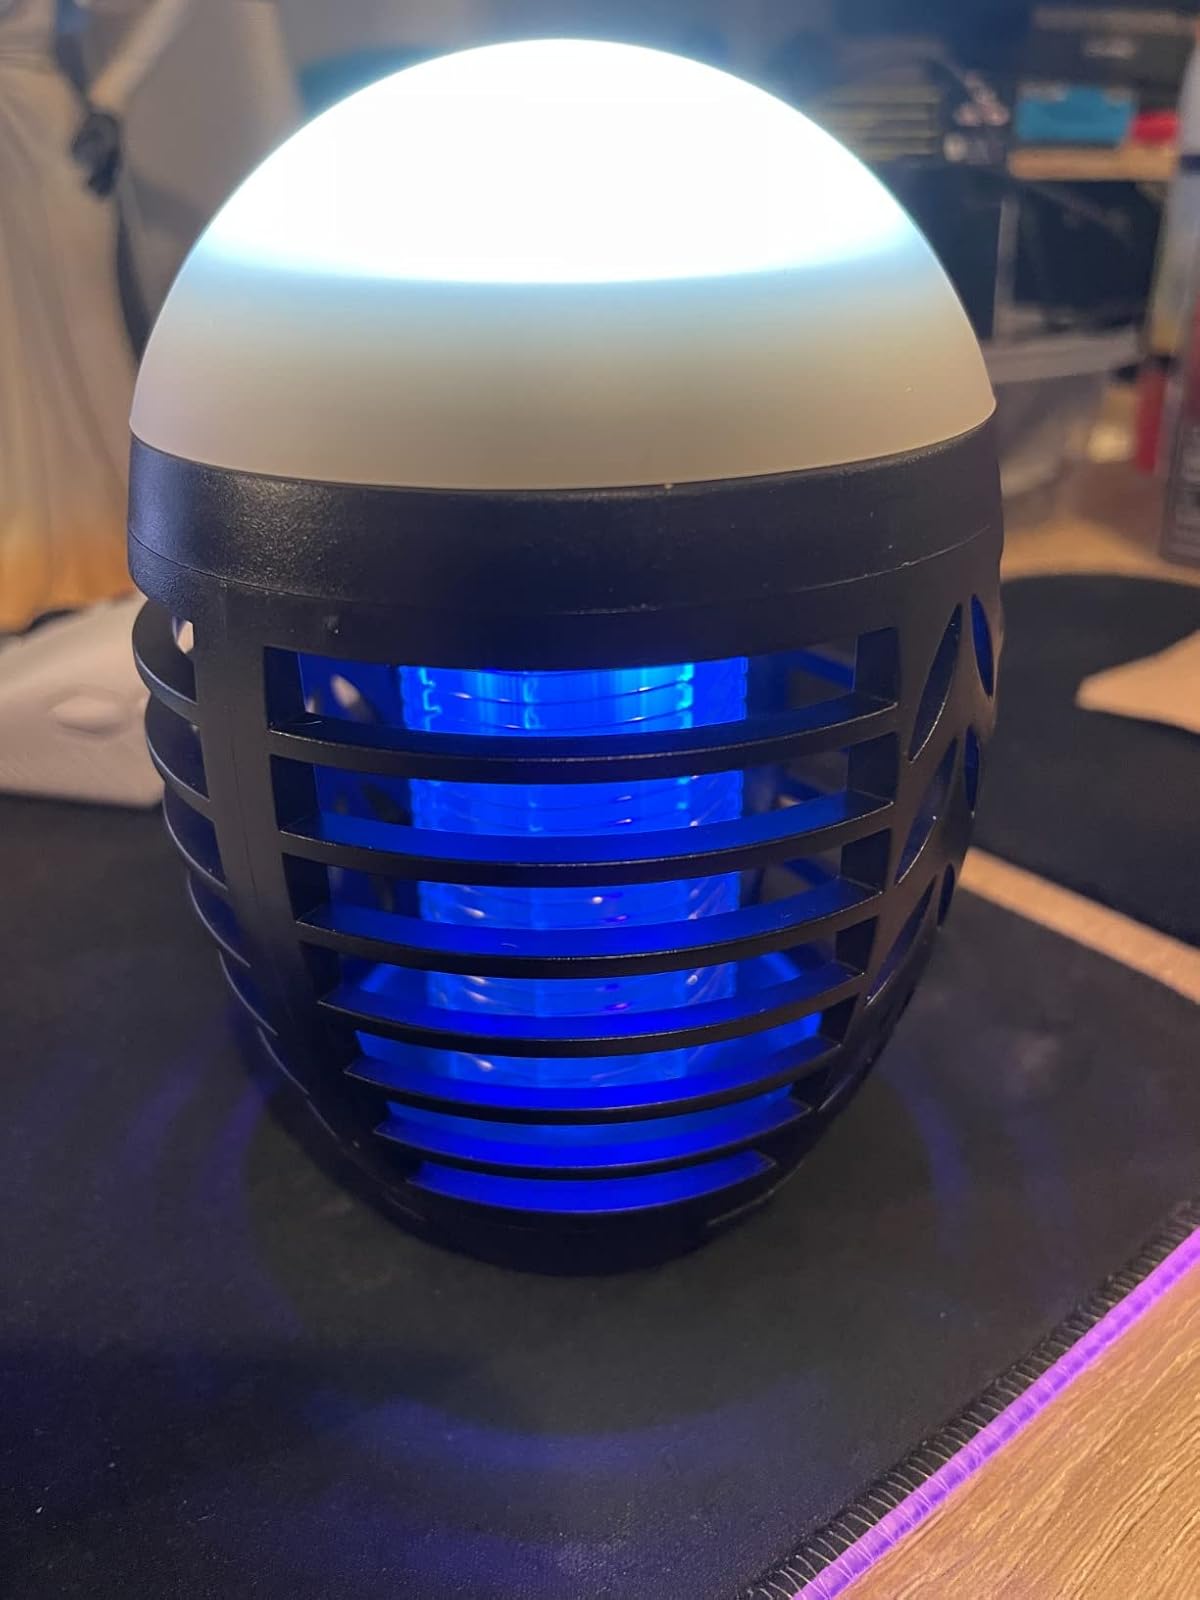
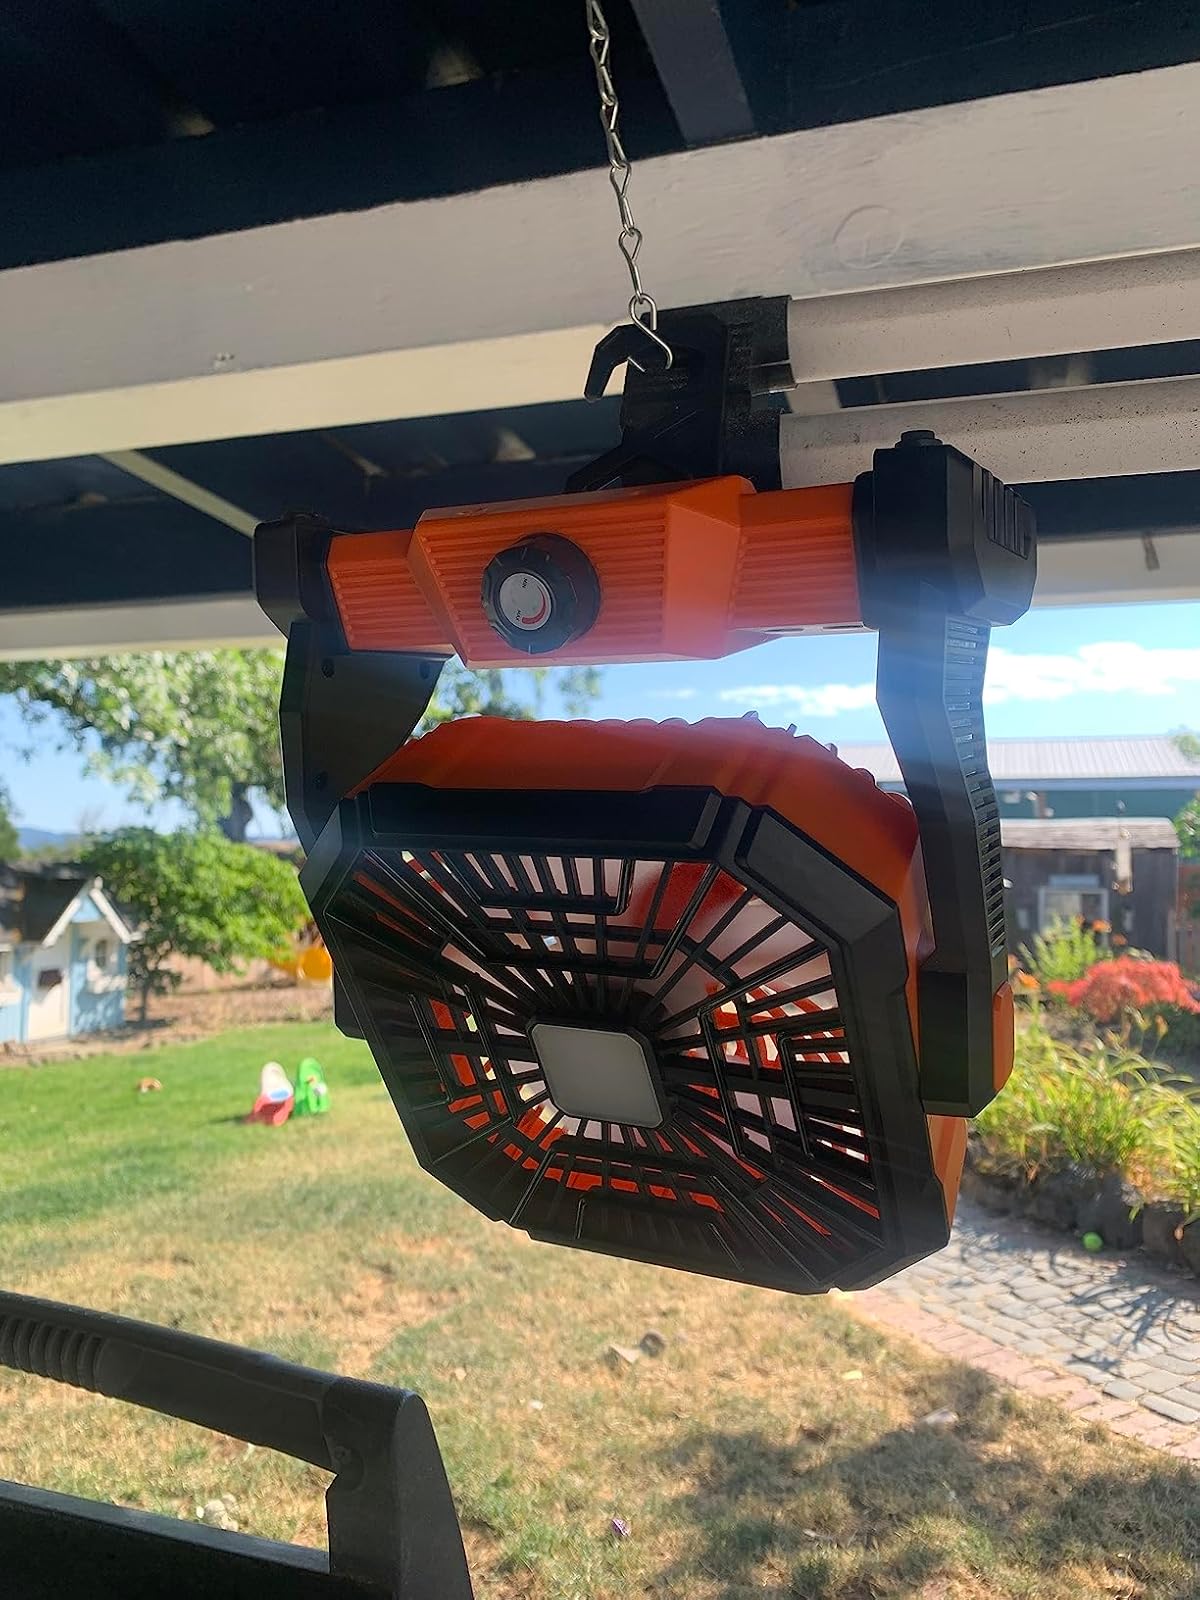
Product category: lantern
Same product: no